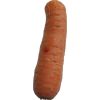
Label: carrot